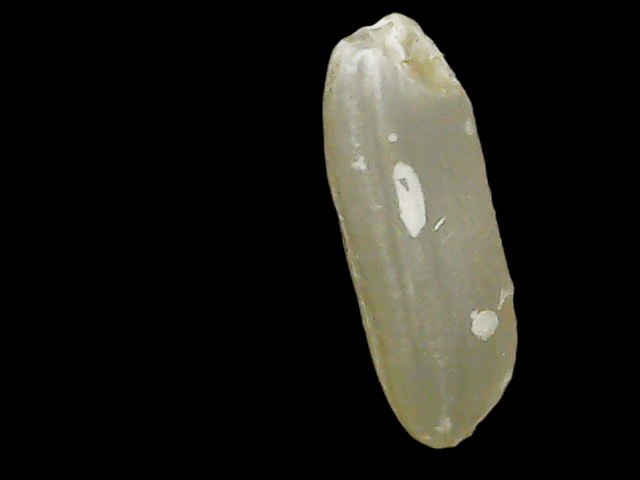
Rice variety: Binadhan11